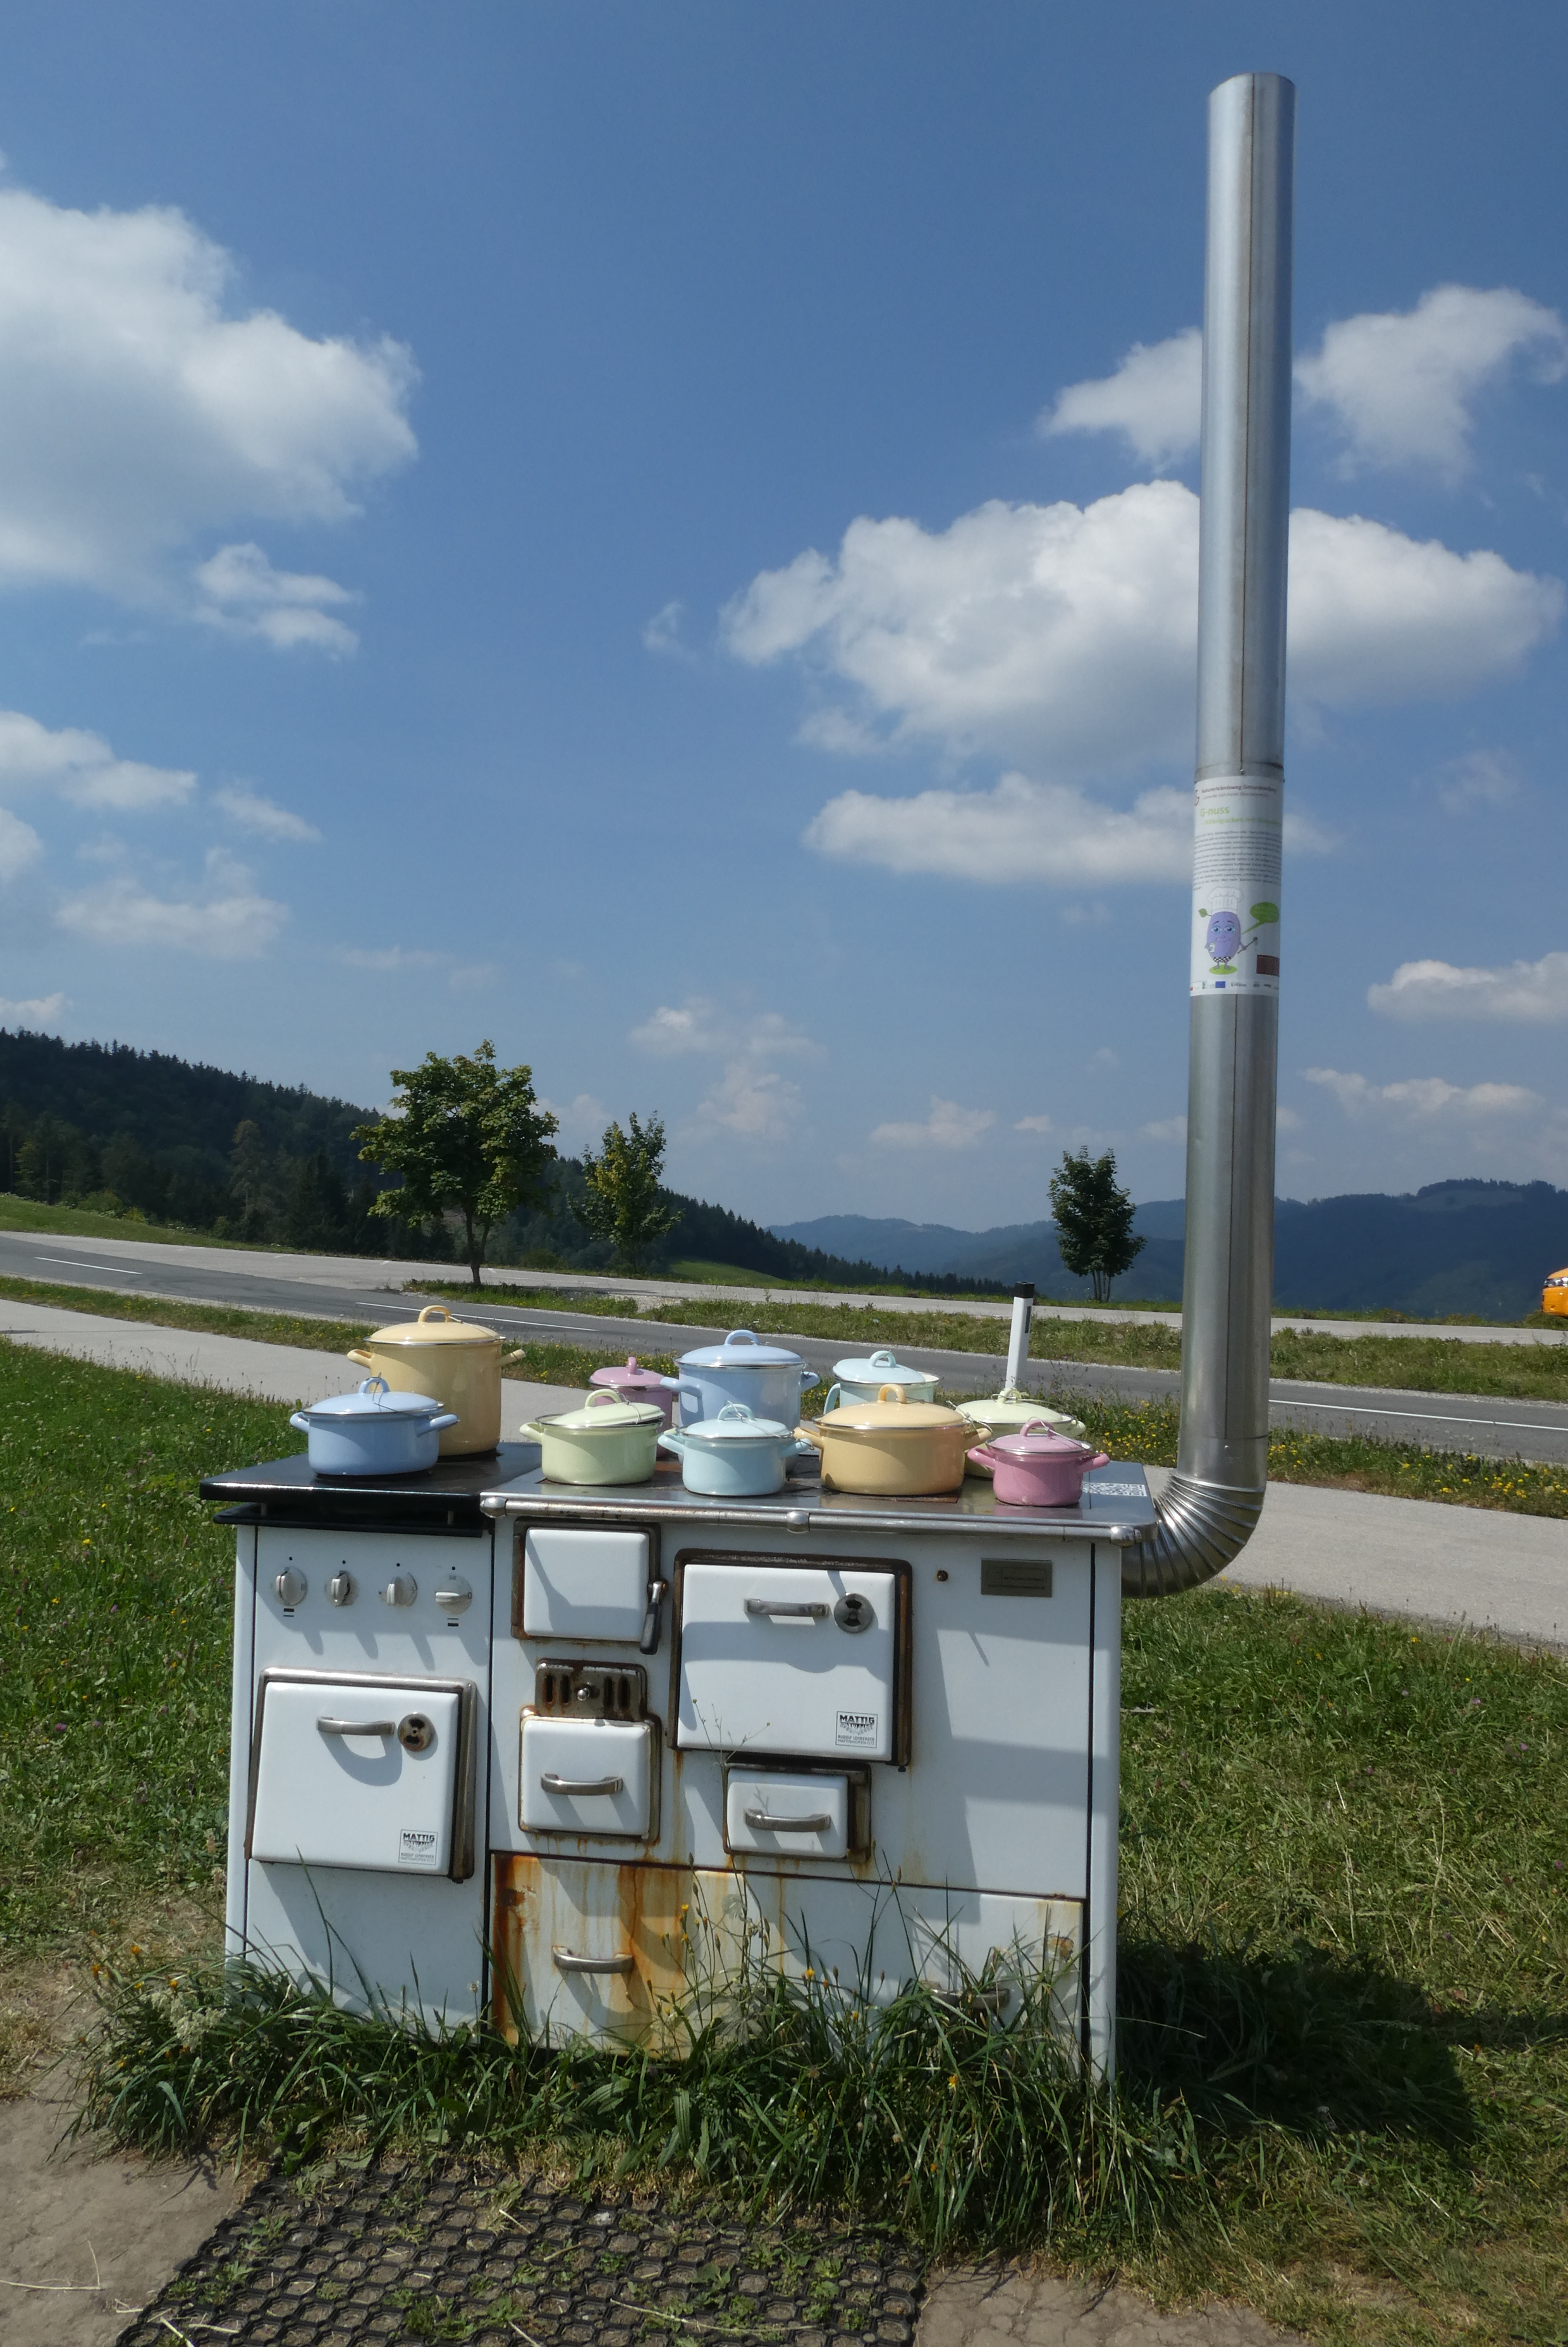
cooker, cooking, cookware, food, austria, sky, cloud, water, grass, outdoor structure, recreation, energy, tree